David S. Mann

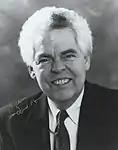
Mann's official congressional portrait, circa 1992–1994

Ahead of the 1992 House of Representatives elections, incumbent representative Charlie Luken of Ohio's 1st congressional district announced that he would not seek re-election after already winning the June primary. Mann was term-limited in the City Council and was considering a campaign for a judicial position, but instead decided to run for the congressional seat, stating that his name recognition would help propel him to victory. Mann won the three-week special primary to become the Democratic nominee, narrowly defeating State Senator William Bowen. Mann won 51% of the vote in the general election, defeating both Republican-backed independent Stephen Grote and Libertarian-affiliated independent Jim Berns.